Latisha Chan

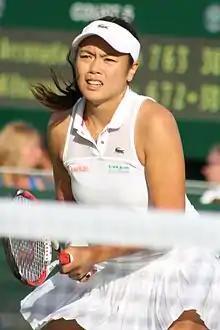
Latisha Chan

To establish herself at the WTA Tour level, Chan only participated in those events at the beginning of 2007. She entered the main draws of the Australian Open, at Pattaya, Bangalore, and Indian Wells, but failed to advance past the first round. In Miami, she reached the second round by defeating Nuria Llagostera Vives, before losing to top seed Maria Sharapova.